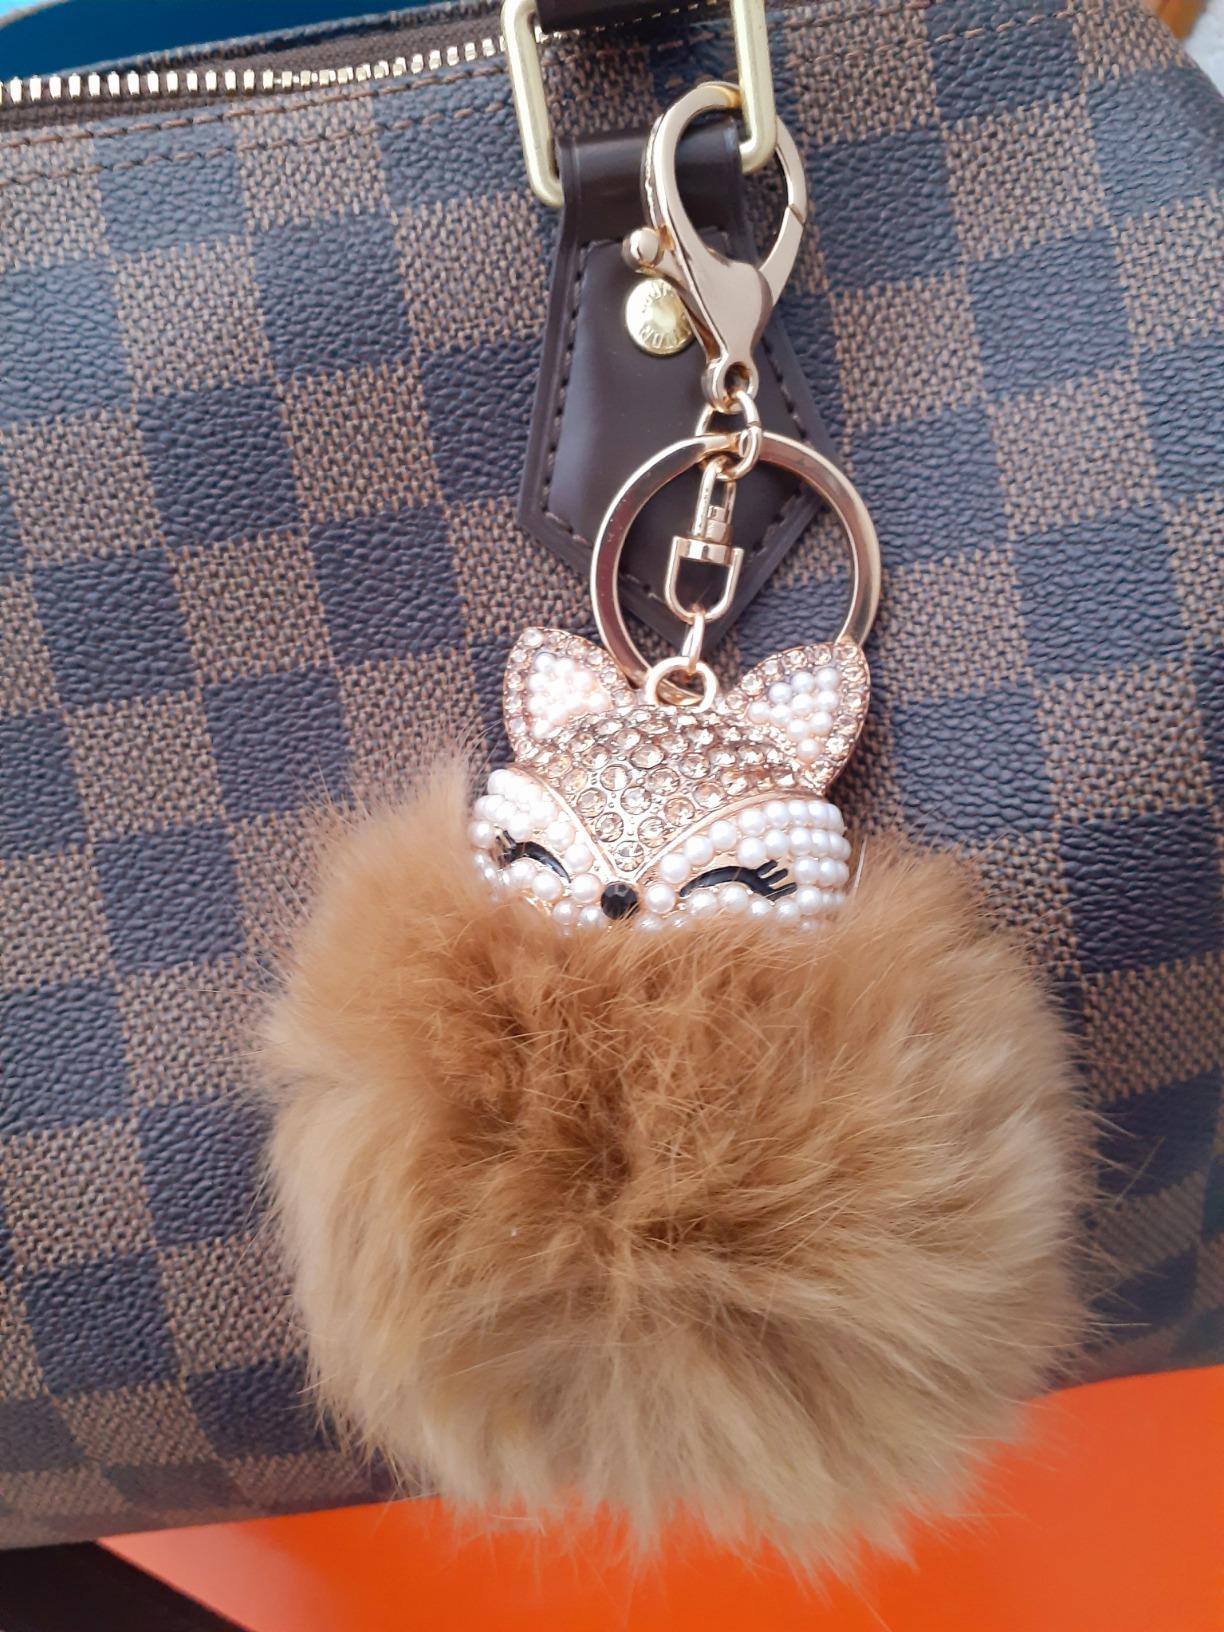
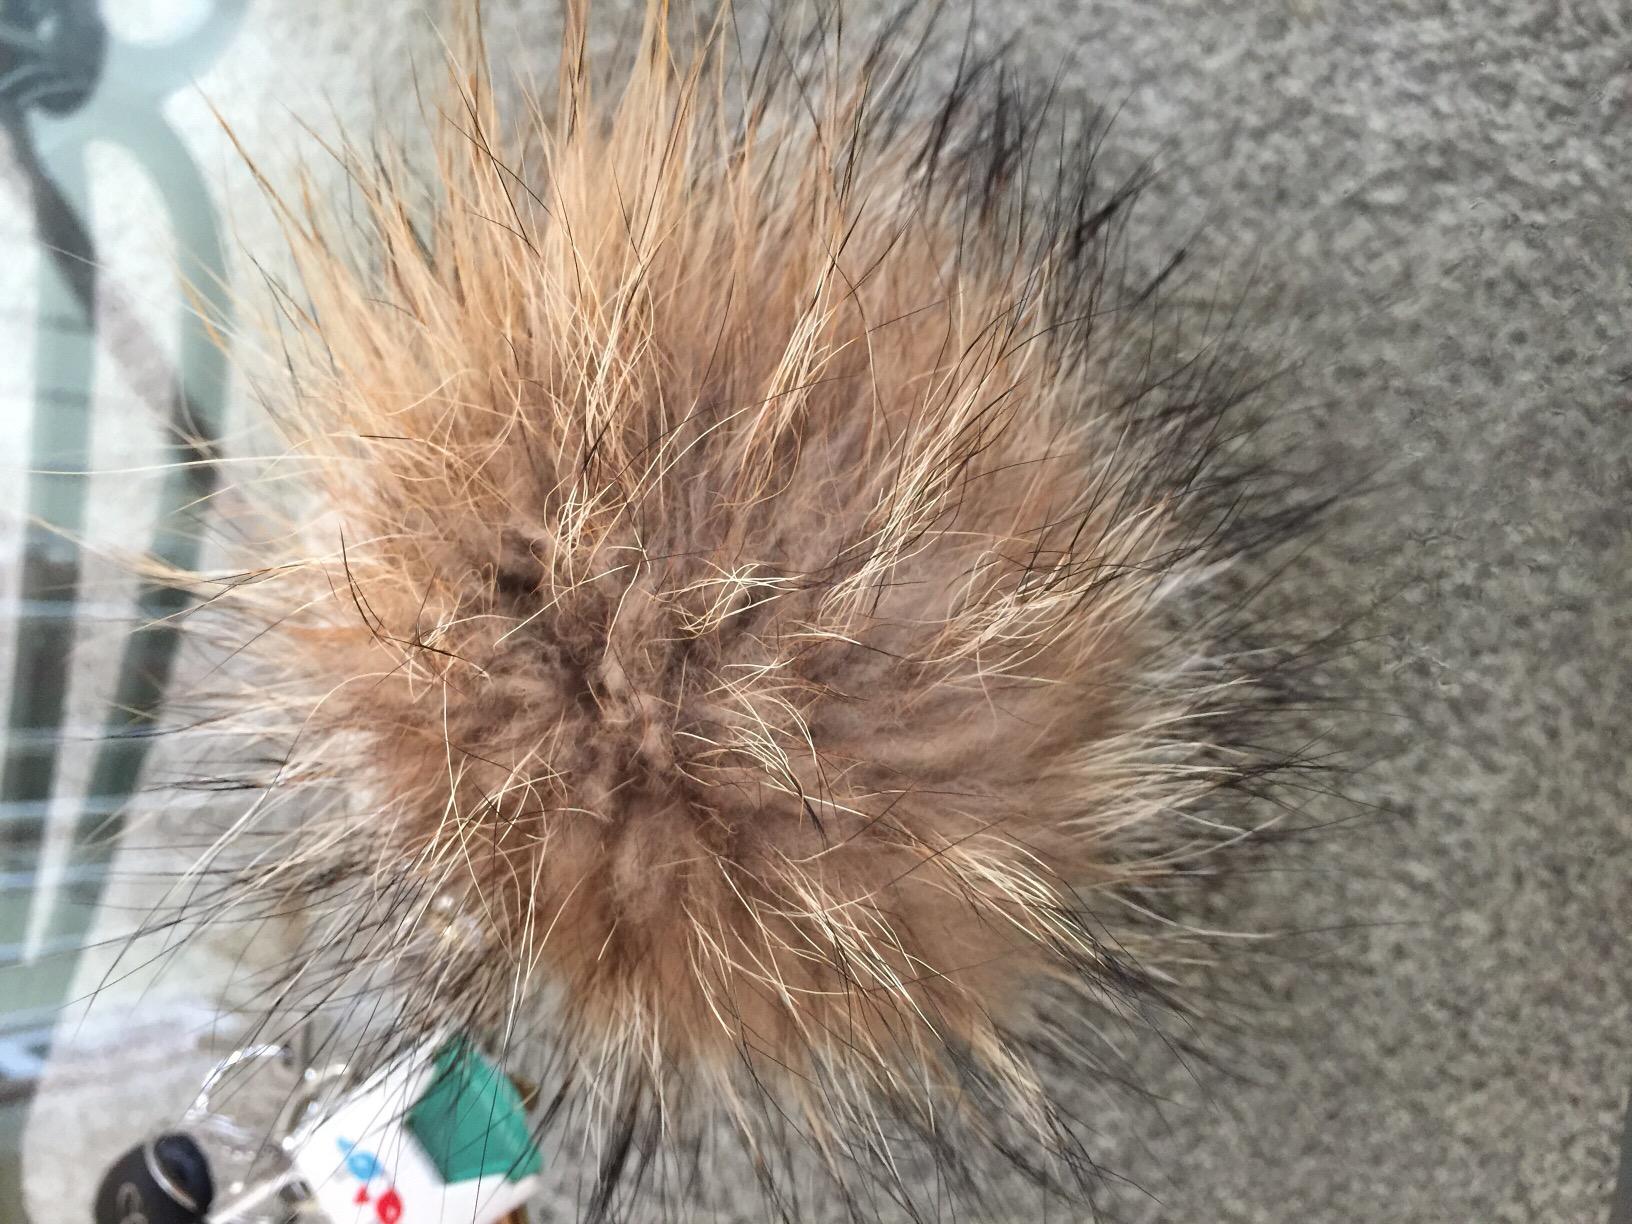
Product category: accessories_keychain
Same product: no